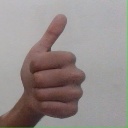
अक्षर: थ